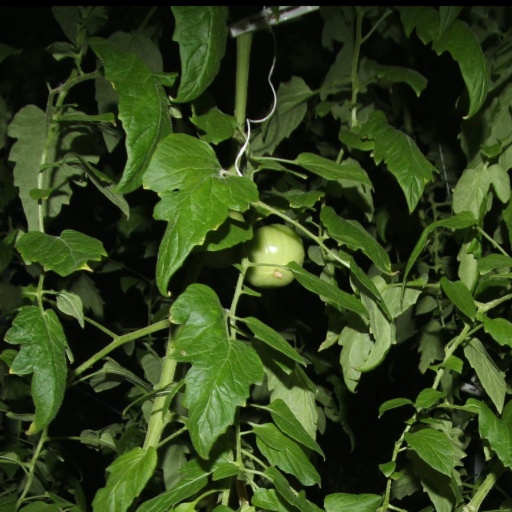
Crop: tomato